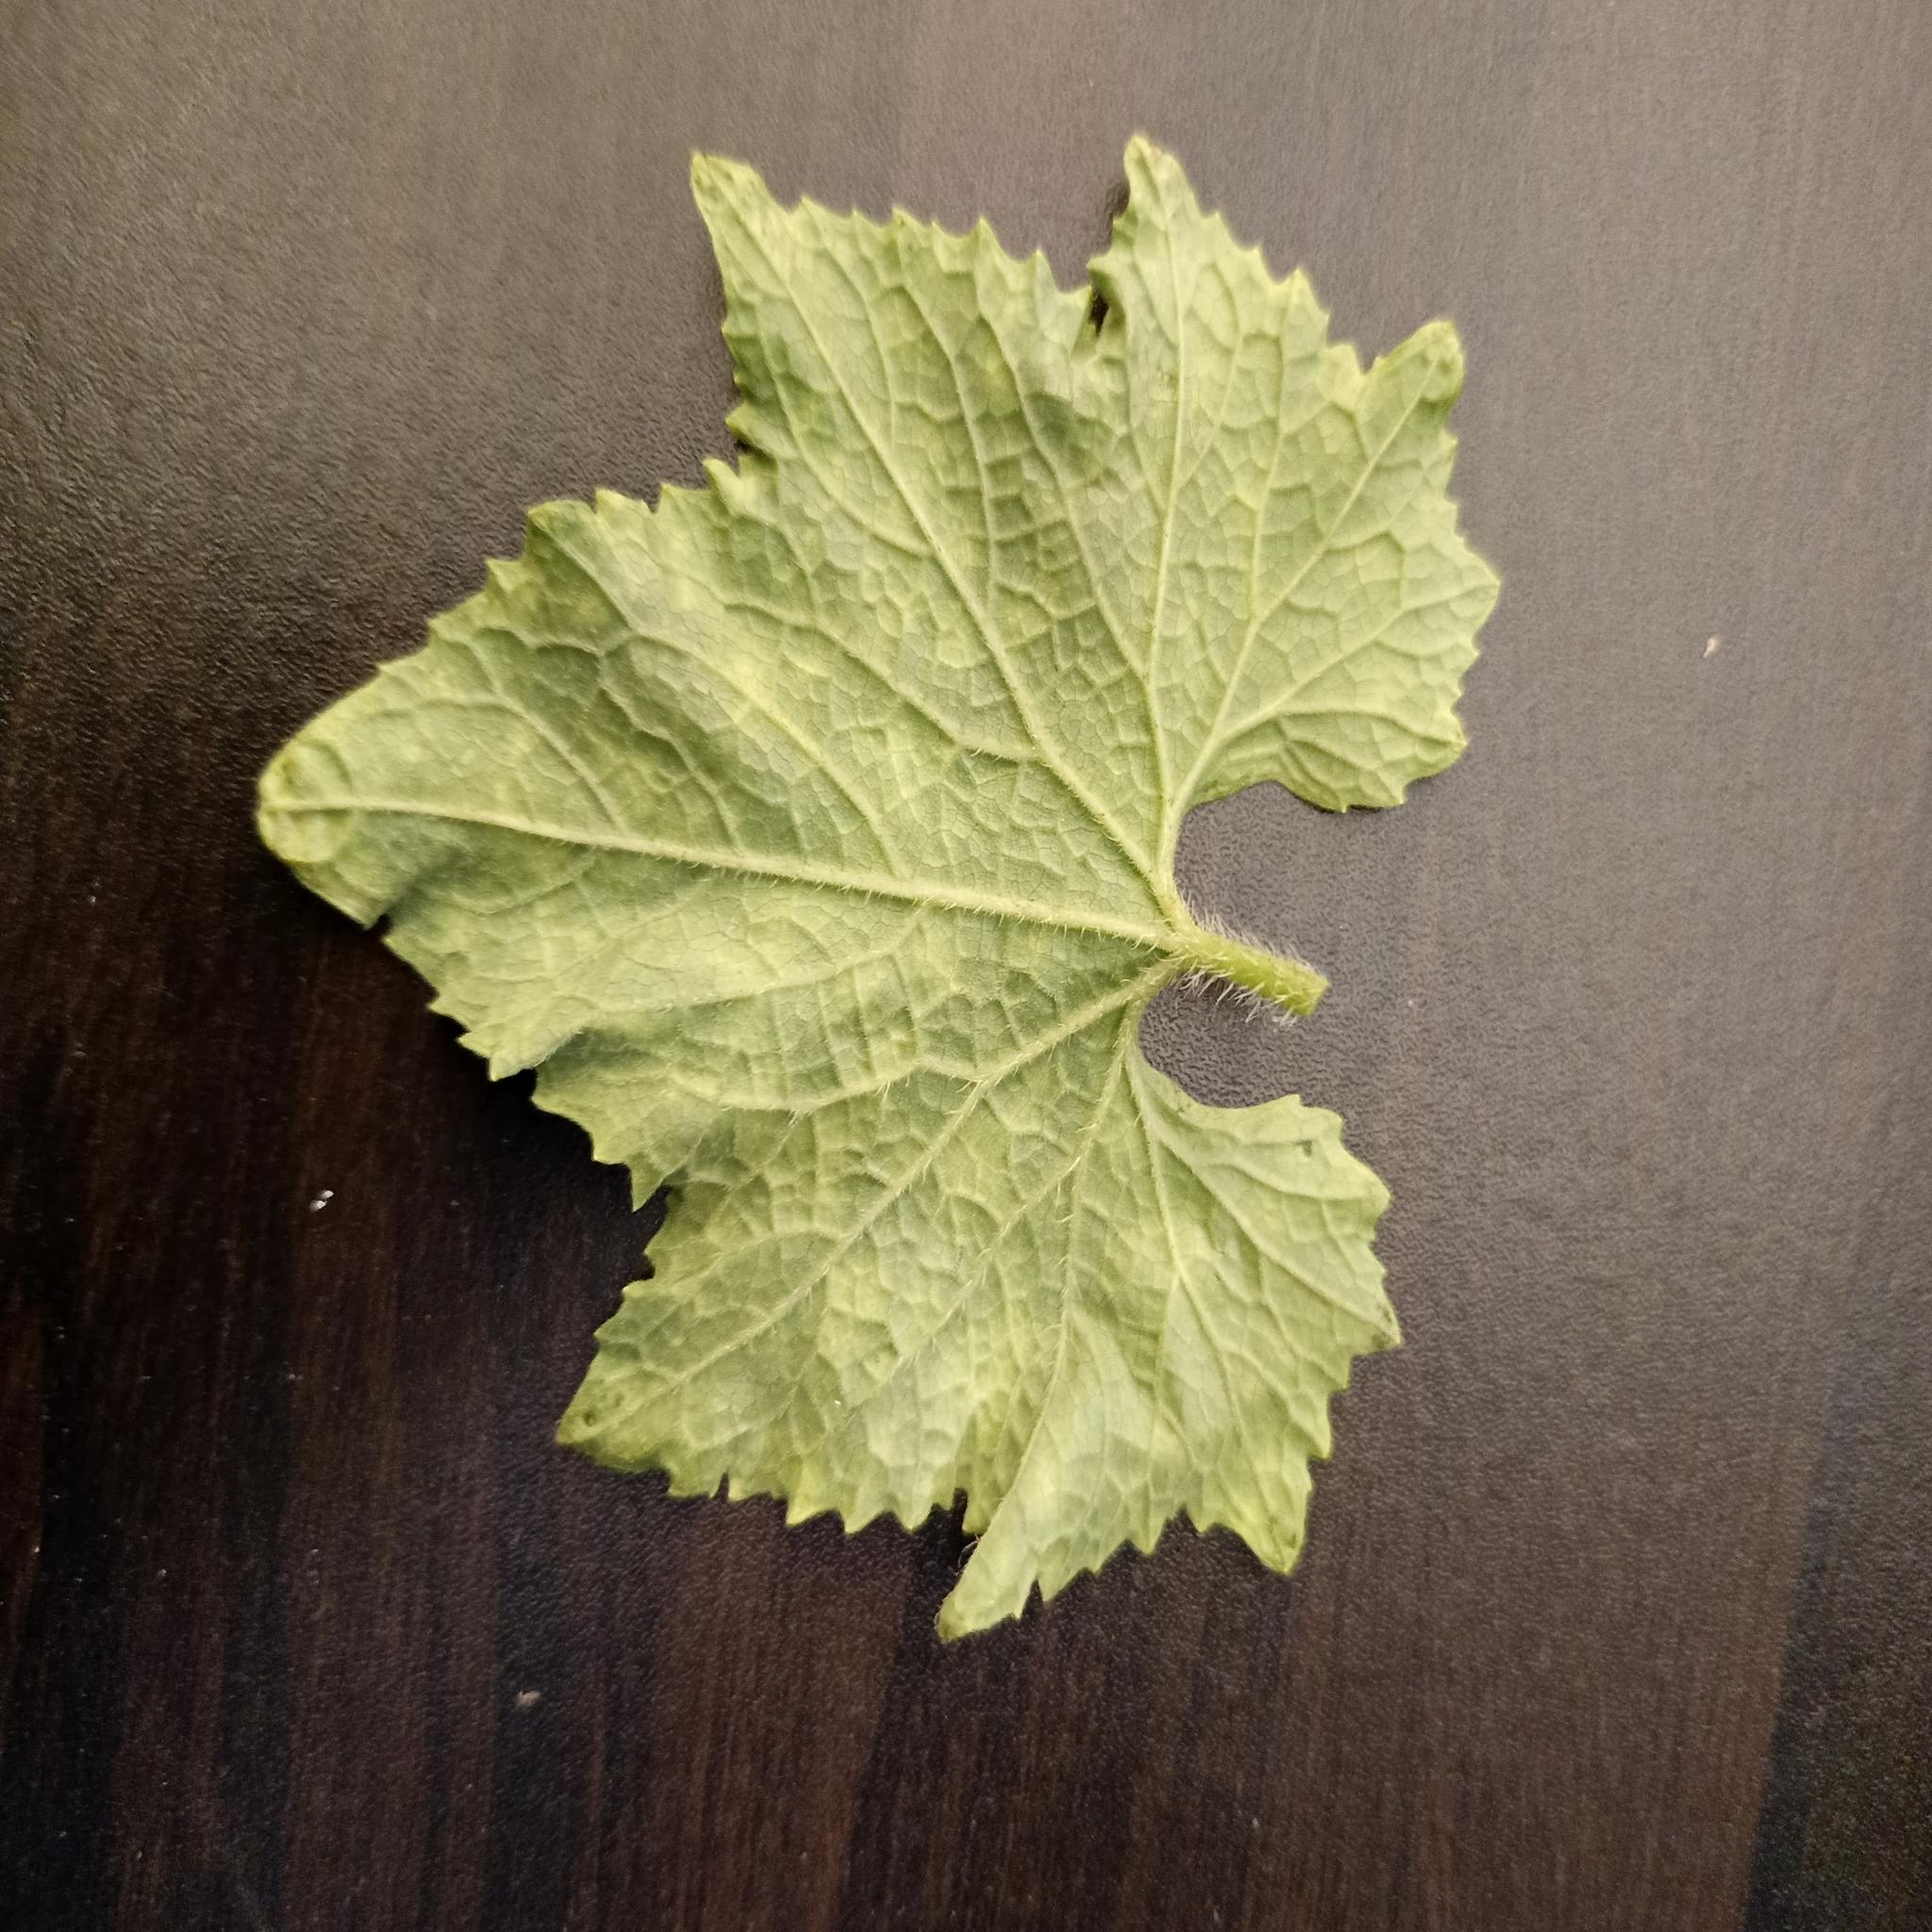
Label: Healthy